Aquiles Ocanto

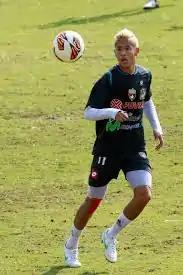

Aquiles David Ocanto Querales (born 18 November 1988) is a Venezuelan football striker who currently plays for Monagas.